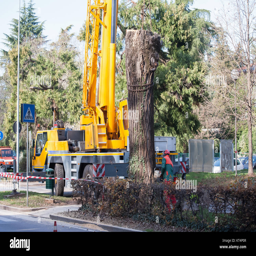
cutting a large tree in a city